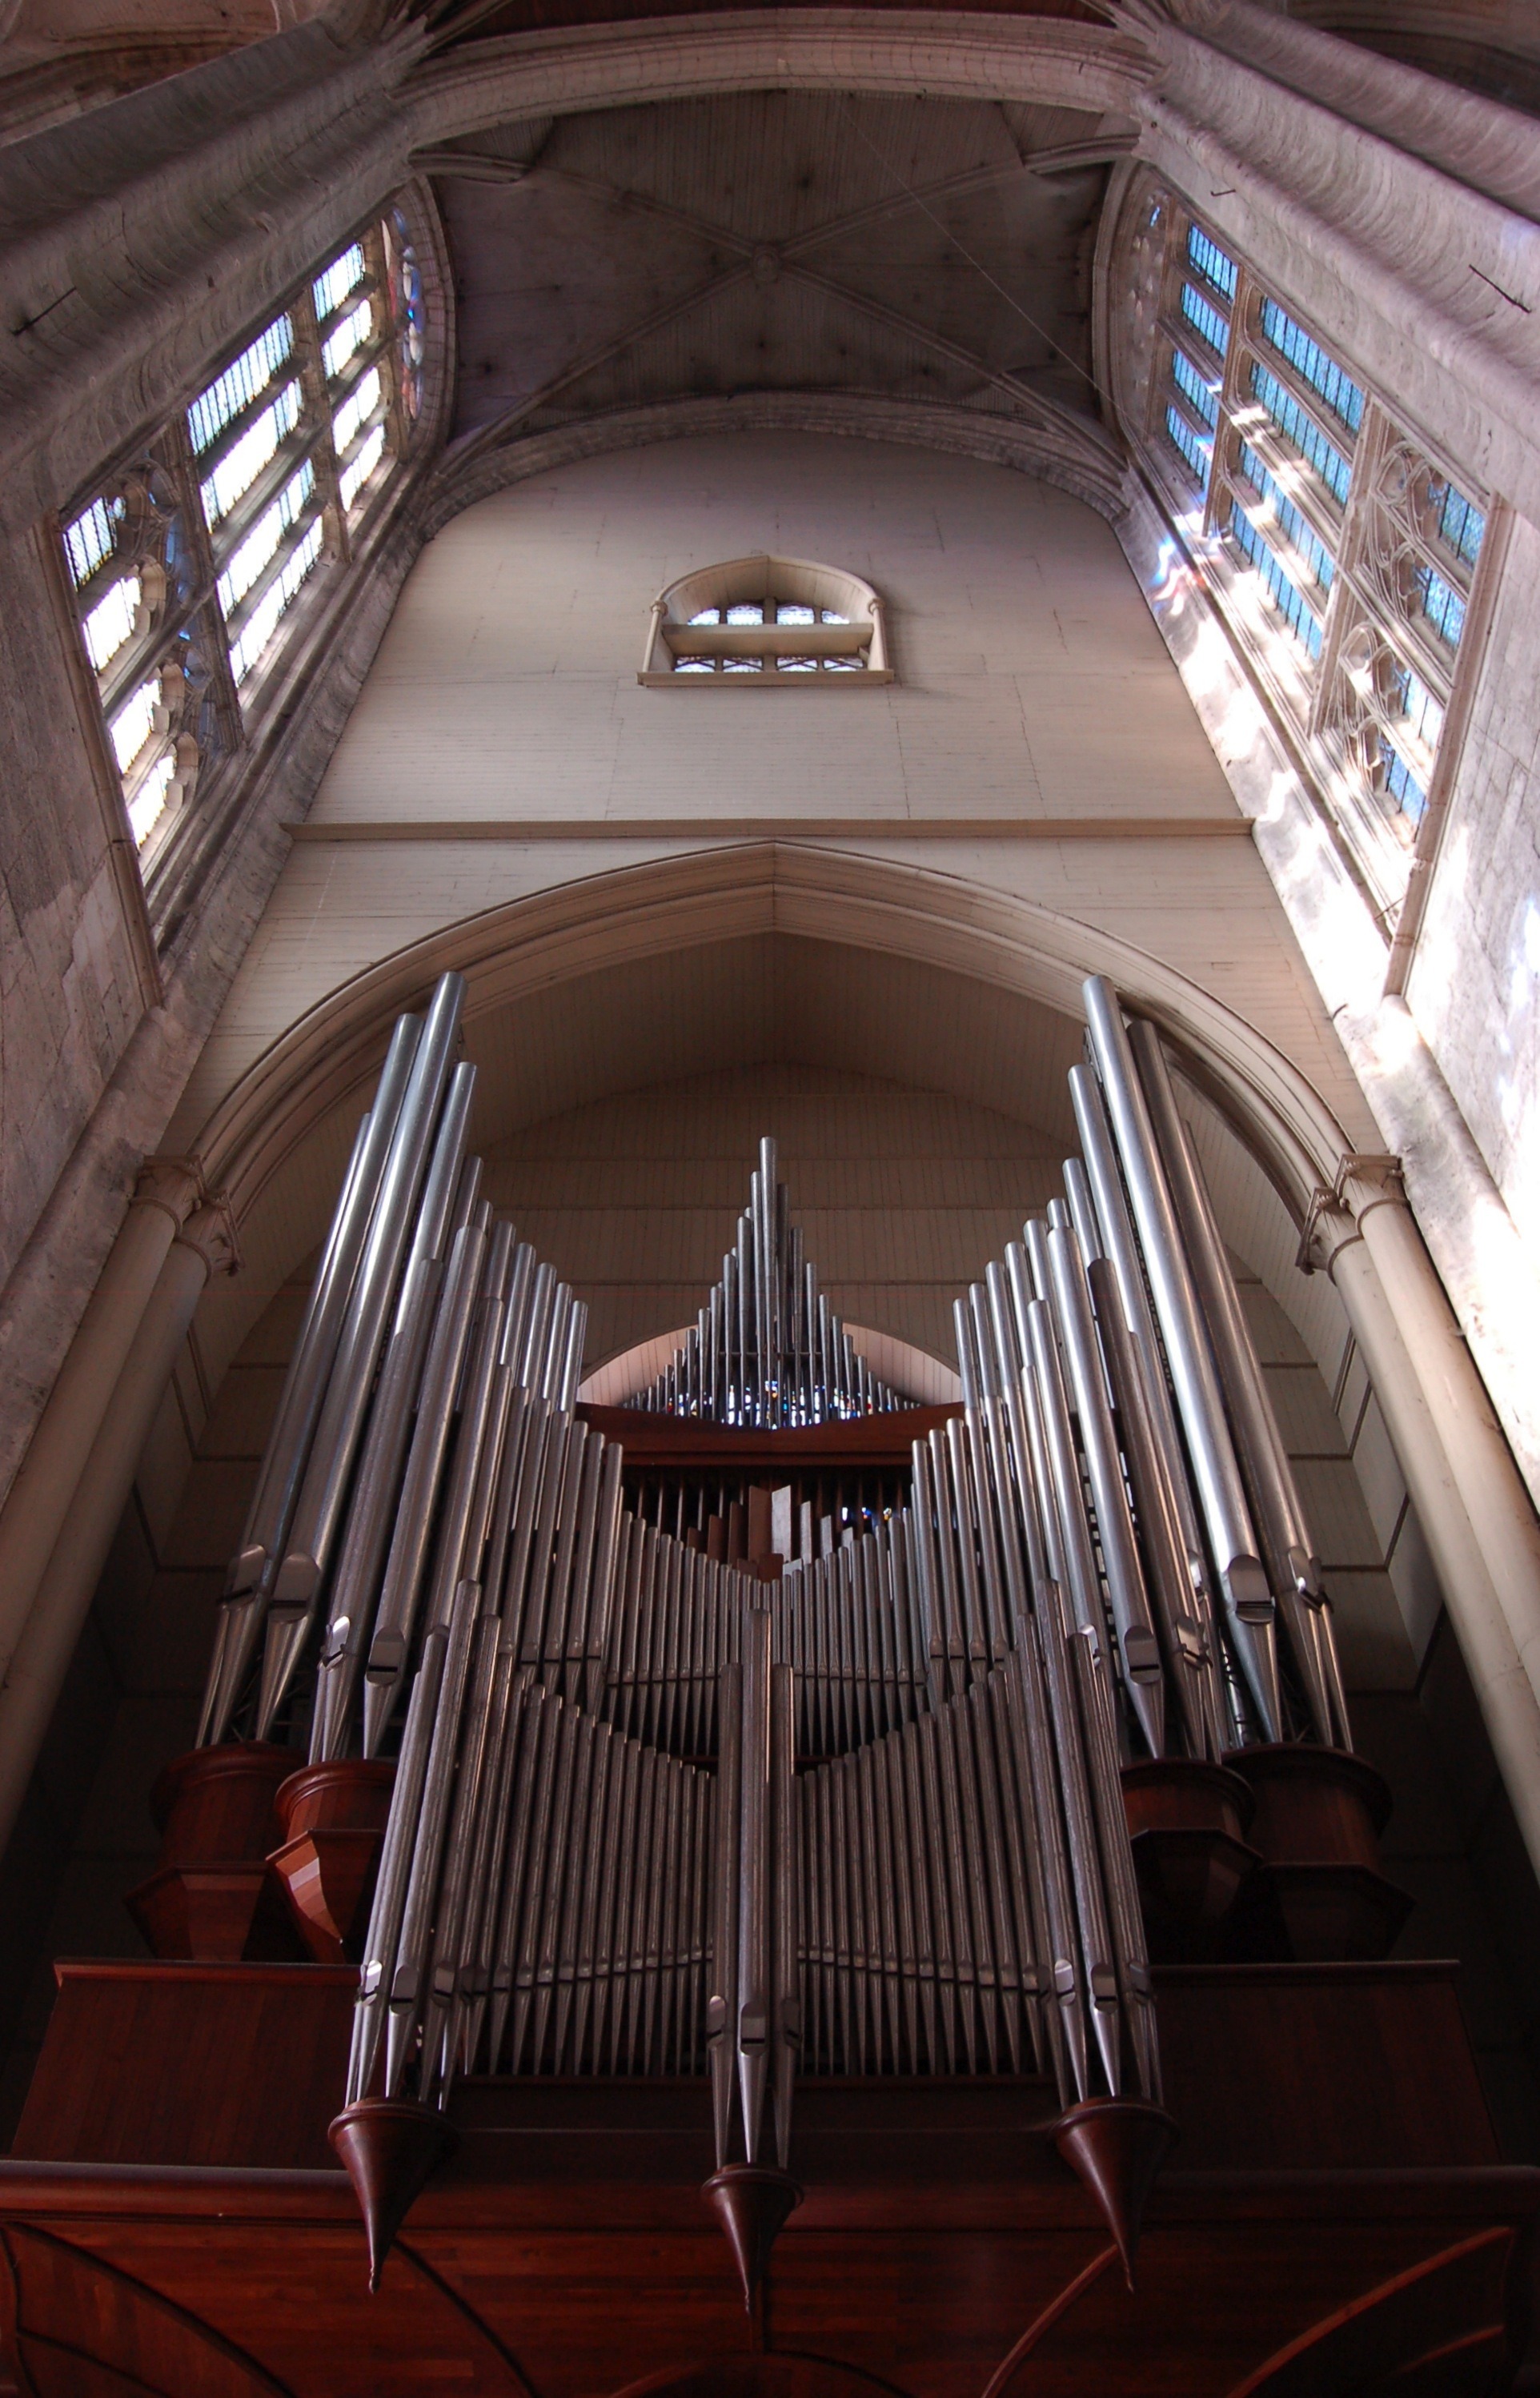
music, architecture, keyboard, technology, interior, france, instrument, decor, musical instrument, inside, ornate, decorative, symmetry, organ, lyon, pipe organ, beauvais cathedral